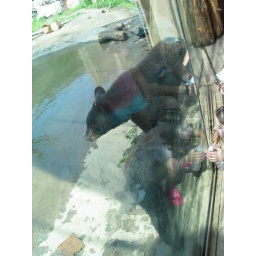
A bear rests by the water in his enclosure at the zoo.